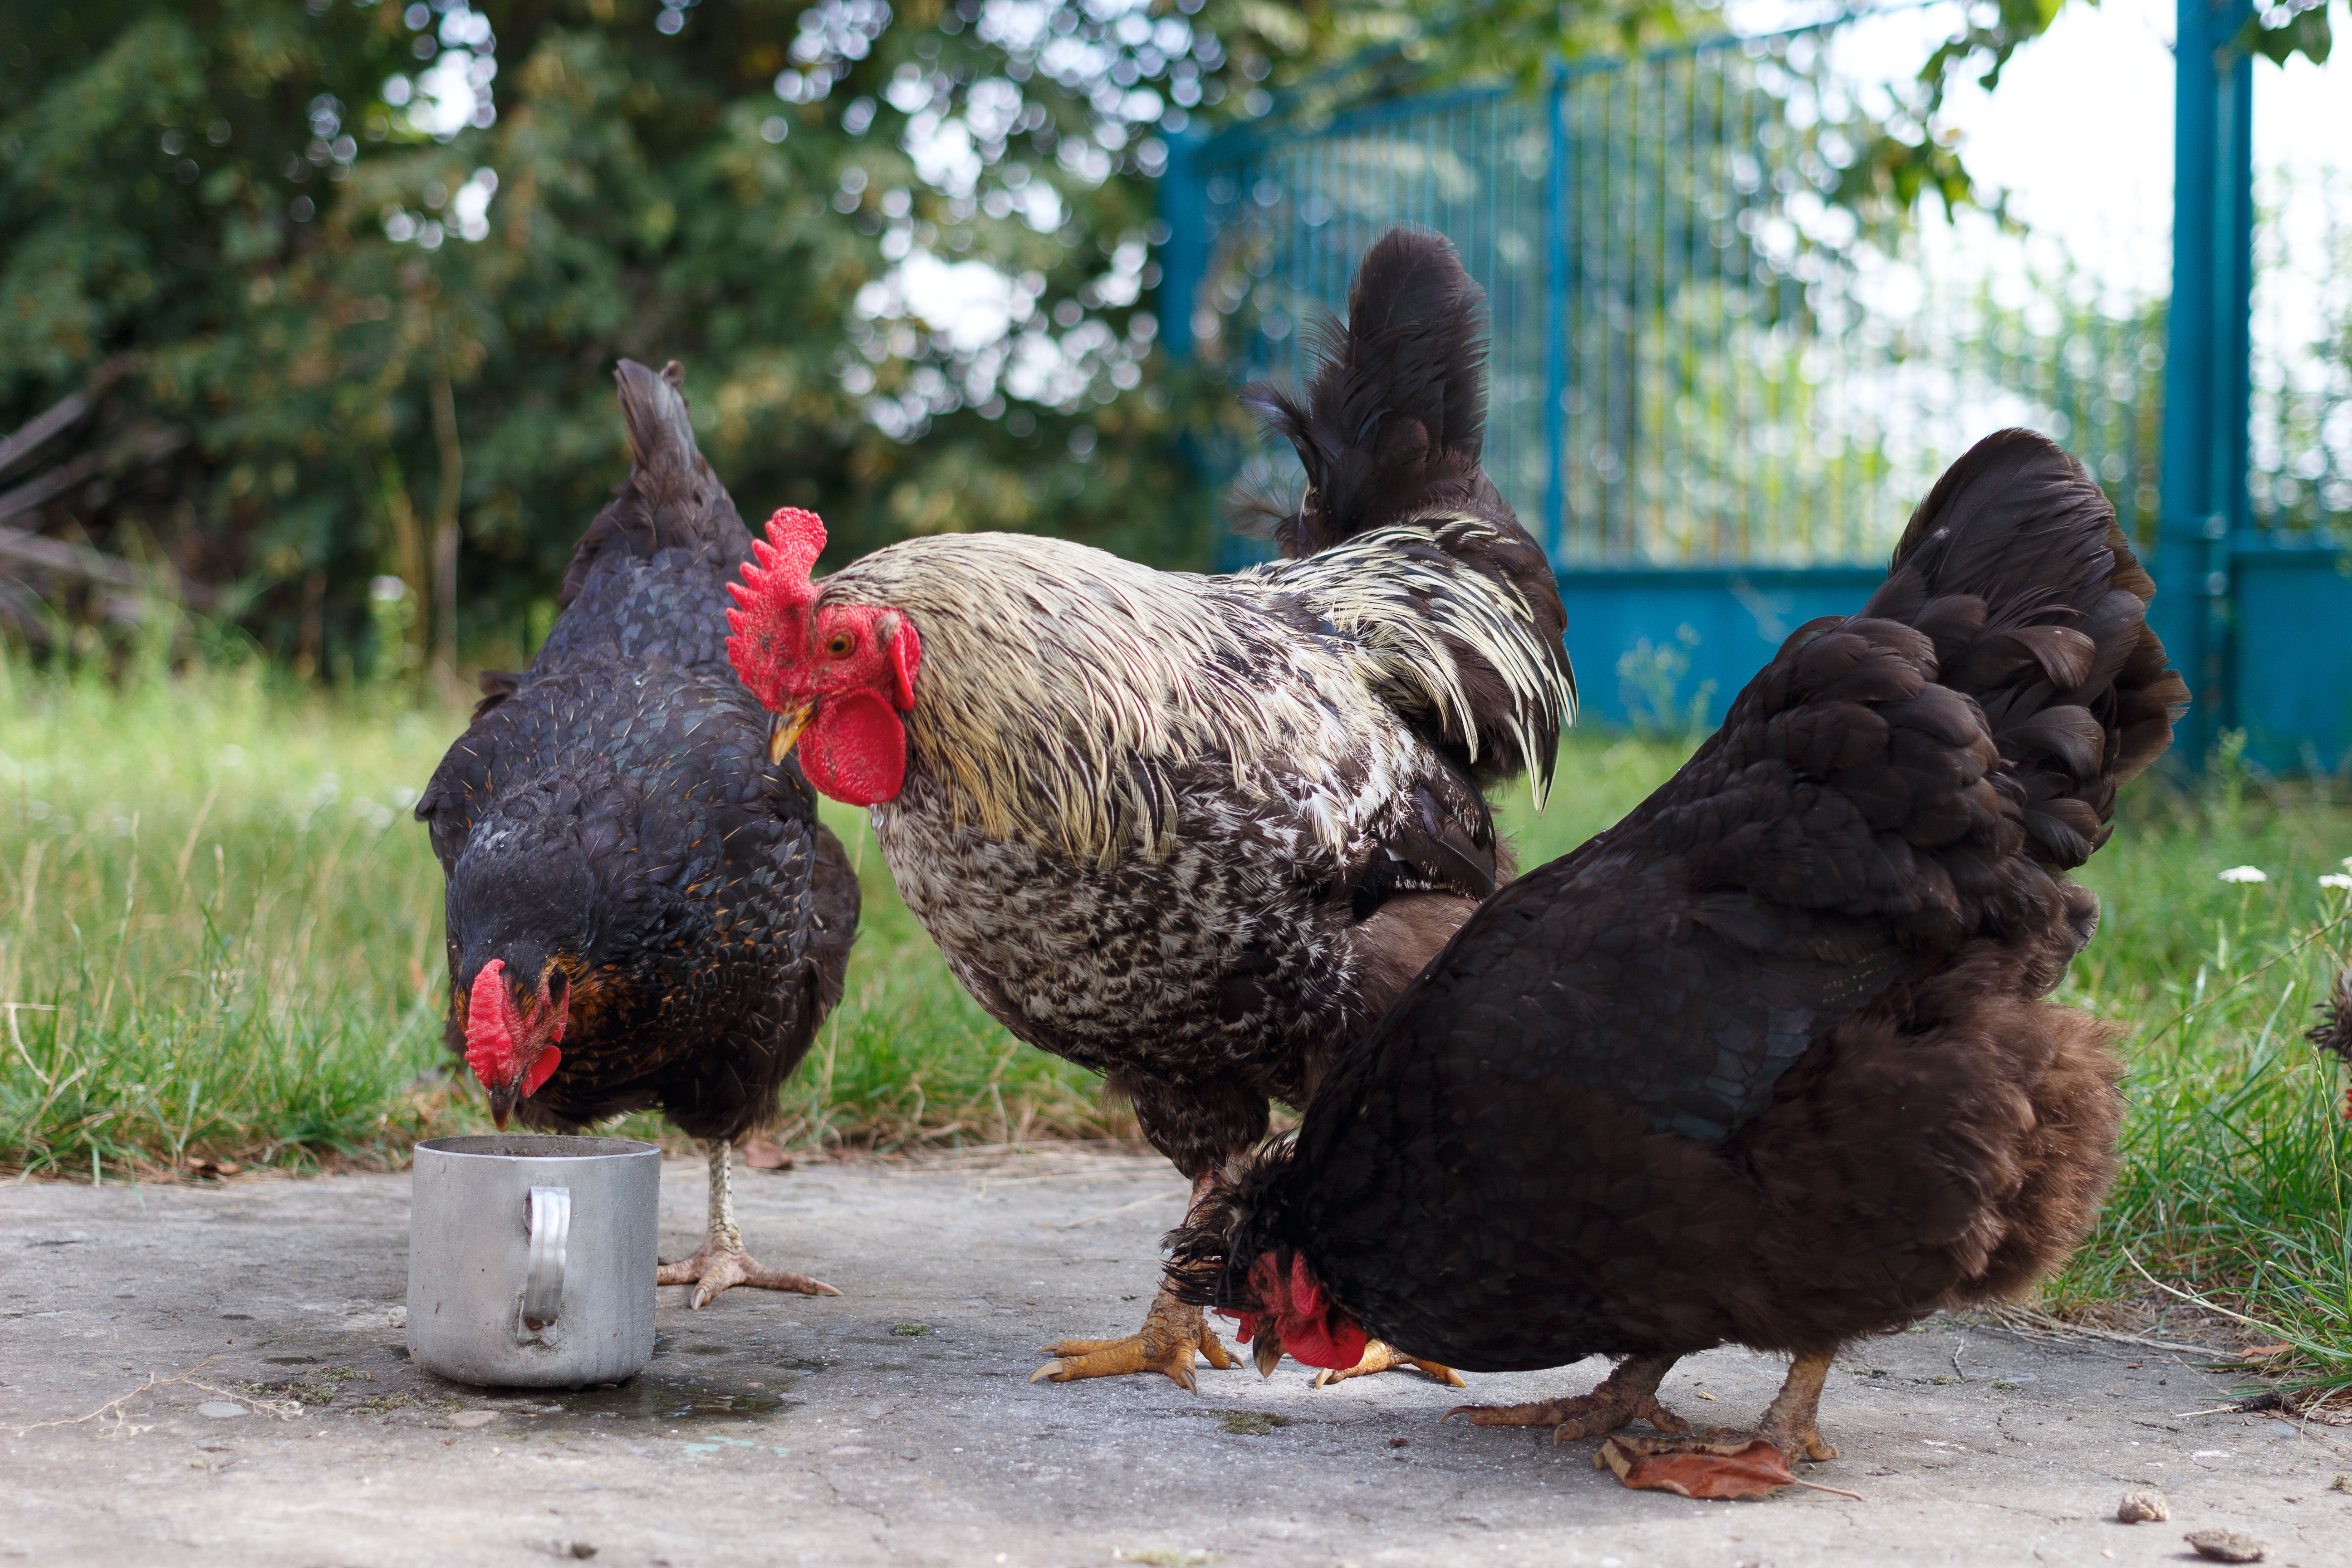
nature, bird, farm, animal, village, beak, livestock, chicken, fowl, fauna, rooster, poultry, hen, cock, outdoors, birds, wife, galliformes, vertebrate, dacha, chick, husband, chickens, living nature, phasianidae, feathered race, sweethearts, however, corydalis, elitexpo, subsistence farming, chicken family